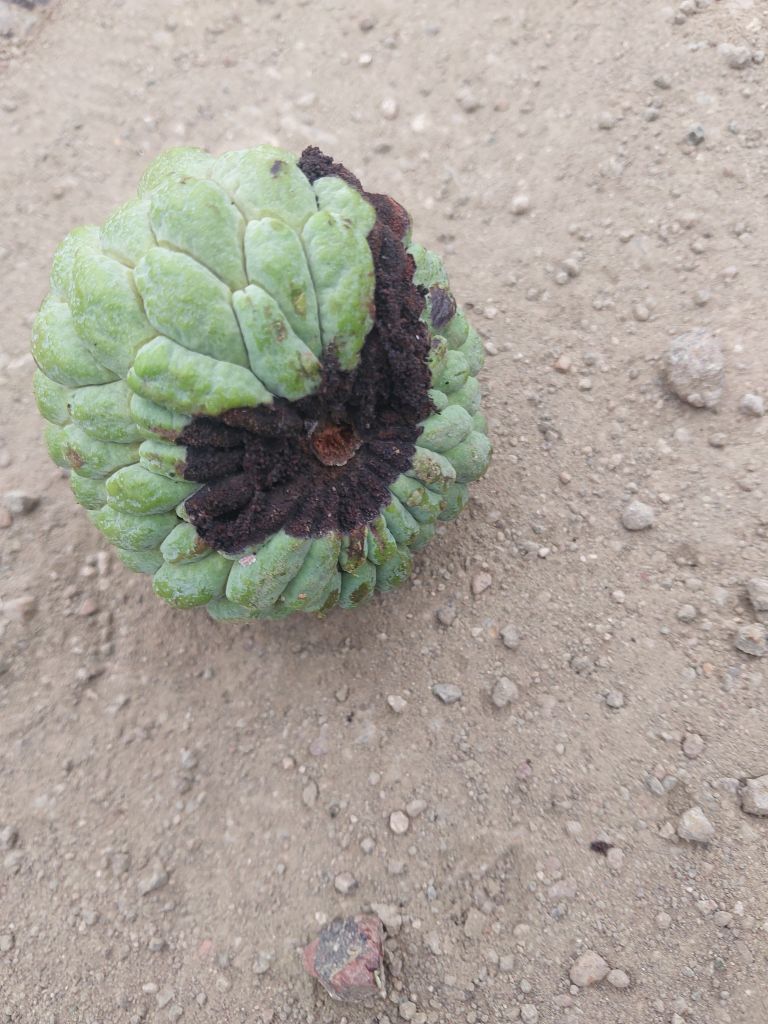
Disease label: Diplodia Rot